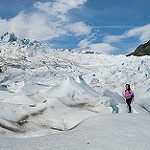
Scene: Outdoor